Goodbye Bafana

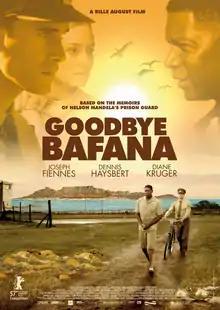
Cinema poster

Goodbye Bafana, or The Color of Freedom (US), is a 2007 drama film, directed by Bille August, about the relationship between Nelson Mandela (Dennis Haysbert) and James Gregory (Joseph Fiennes), his censor officer and prison guard, based on Gregory's book "Goodbye Bafana: Nelson Mandela, My Prisoner, My Friend". The film also explores the relationship of James Gregory and his wife as their life changes while Mandela is under Gregory's watch.